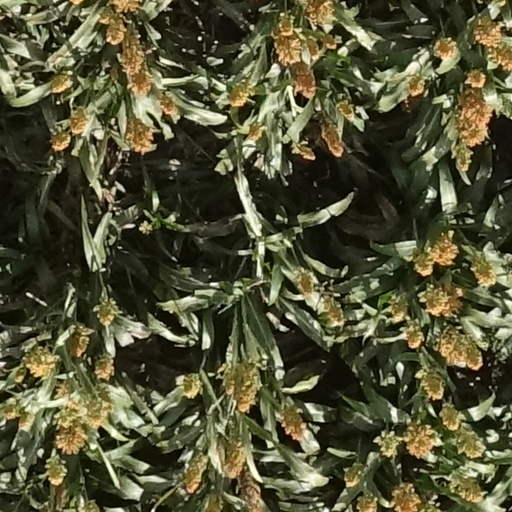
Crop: sorghum